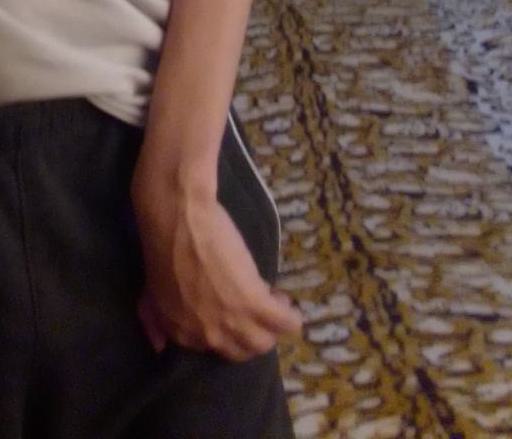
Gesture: no_gesture